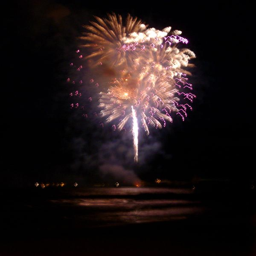
fireworks display at a party or celebration with rockets bursting high in the sky in a colorful shower of fiery sparks